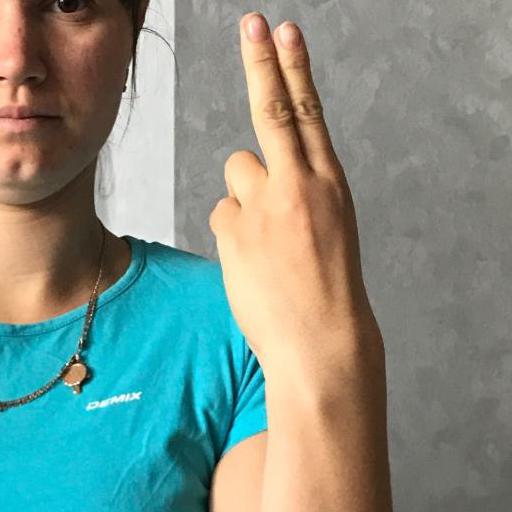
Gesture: two_up_inverted